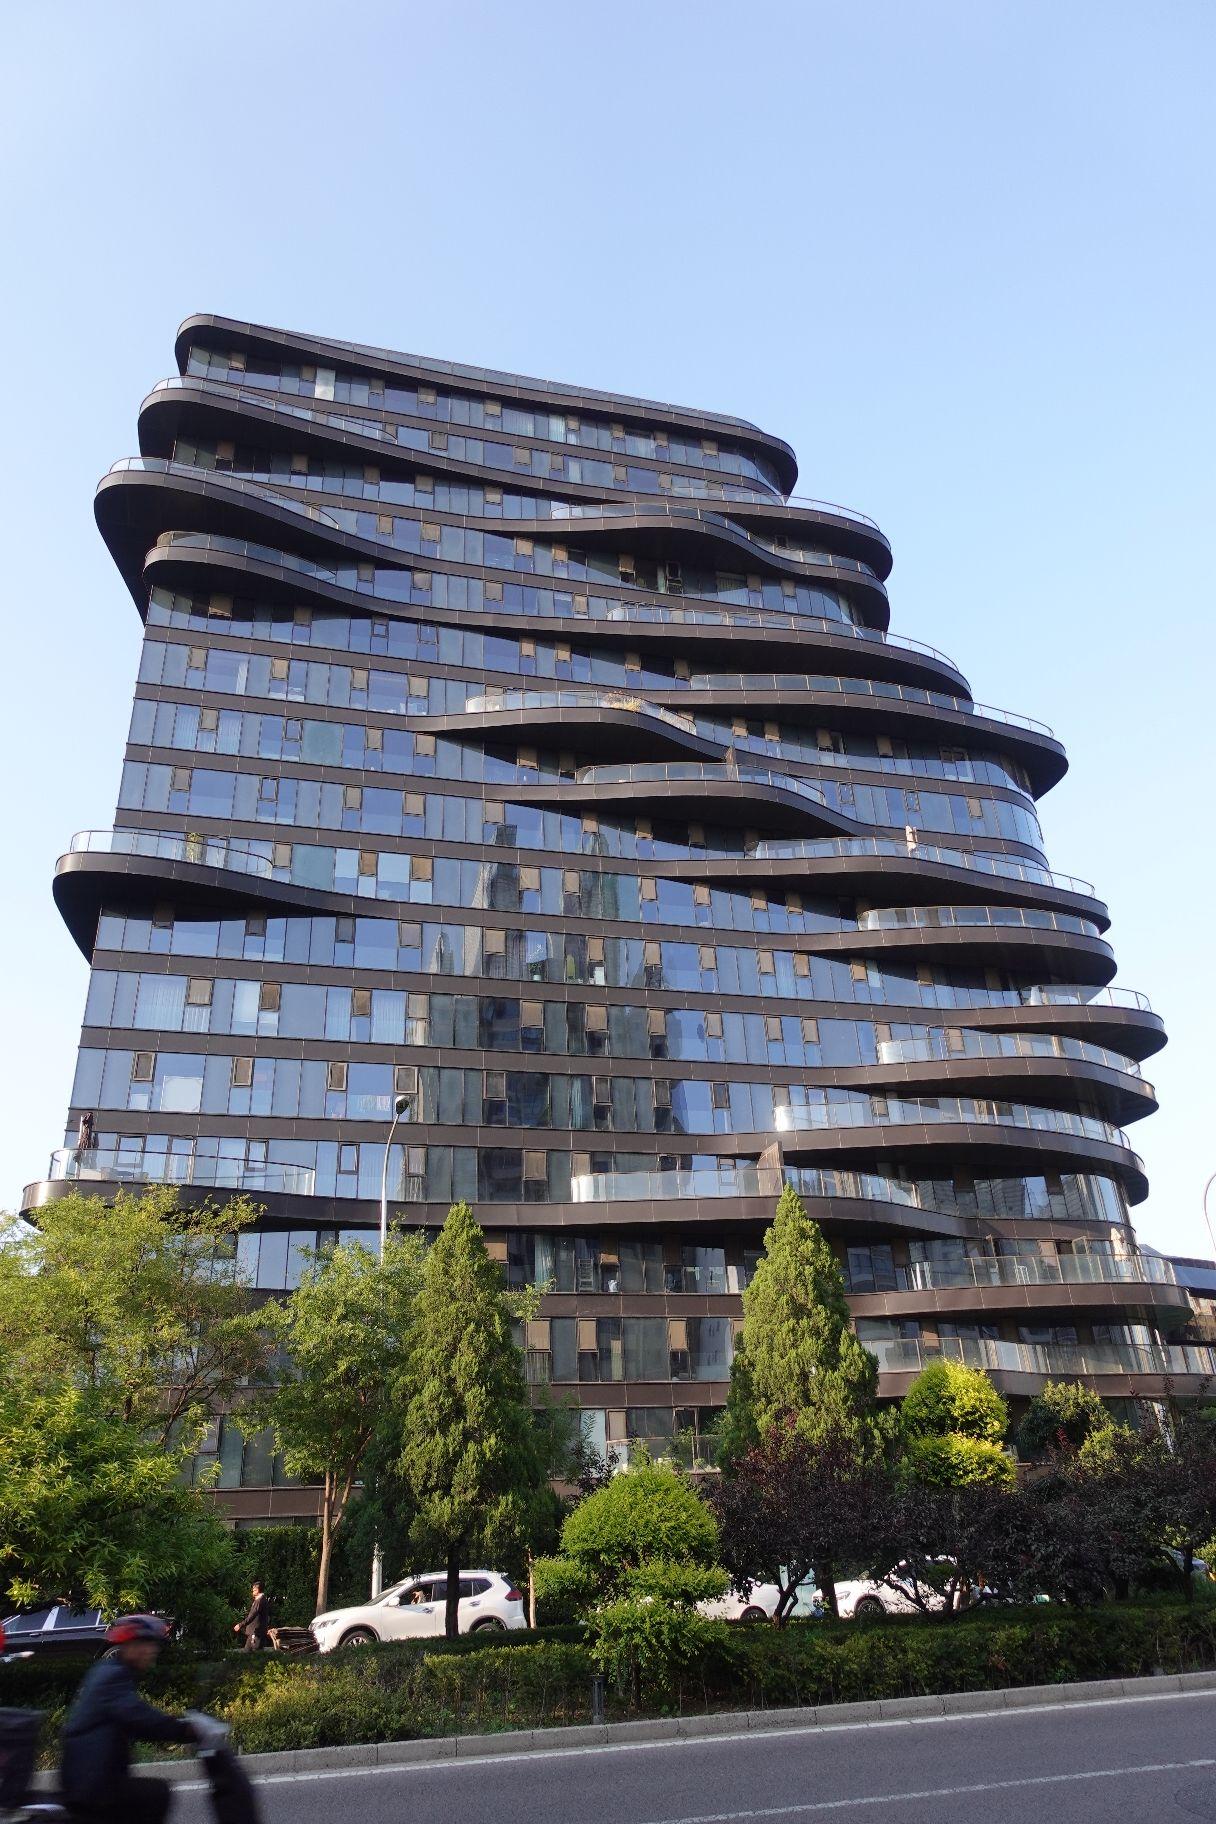
地标名称：骏豪中央公园广场阿玛尼城市公寓
所在城市：北京市·朝阳区